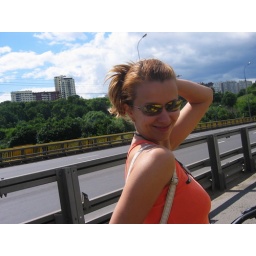
nice yellow reflection in he glasses